Aimee Mann

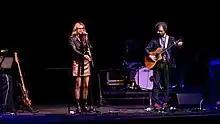
Mann with Jonathan Coulton in London, 2017

In 2020, Mann wrote a song, "Big Deal", for the animated series "Central Park", performed by Stanley Tucci. On November 5, 2021, Mann released her tenth album, "Queens of the Summer Hotel". It features songs inspired by "Girl, Interrupted", the 1993 memoir by Susanna Kaysen about her time in a psychiatric hospital. Mann had developed the songs for a musical based on the memoir with the producers Barbara Broccoli and Frederick Zollo, which was canceled by the COVID-19 pandemic.